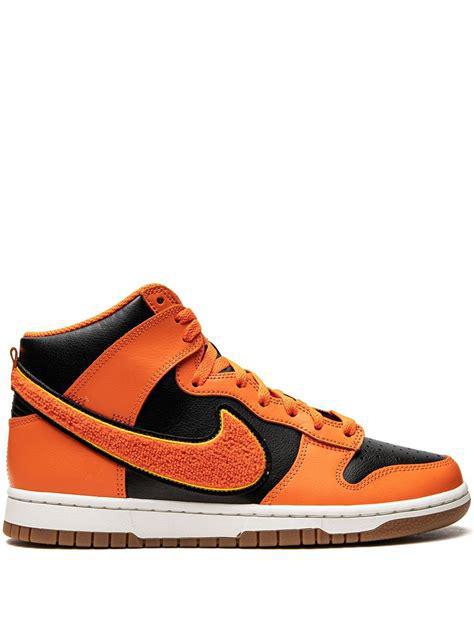
Brand: Nike
Model: Dunk Retro